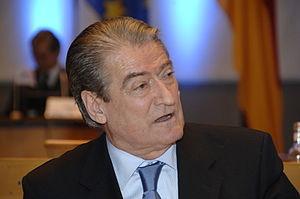
Le gouvernement Berisha I est le gouvernement de la République d'Albanie entre 11 septembre 2005 et le 17 septembre 2009, durant la VIᵉ législature de l'Assemblée.
Le gouvernement Berisha II est le gouvernement de la République d'Albanie entre le 17 septembre 2009 et 15 septembre 2013, durant la VIIᵉ législature de l'Assemblée.